Welby baronets

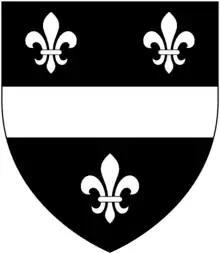
Arms of Welby: "Sable, a fess between three fleurs-de-Lys argent"

The Welby baronetcy, of Denton Manor in the County of Lincoln, is a title in the Baronetage of the United Kingdom.